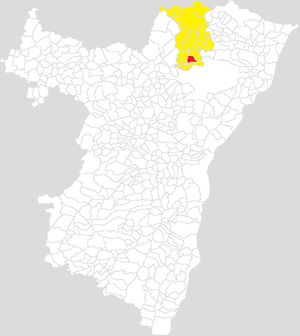
Communauté de communes Sauer-Pechelbronn
Cet article répertorie les 24 communautés de communes du Bas-Rhin, classées par ordre alphabétique, et liste, pour chaque, les communes les composant et le chef-lieu marqué en gras.
La Communauté de communes Sauer-Pechelbronn est une des intercommunalités qui composent le Pays de l'Alsace du Nord située dans le département du Bas-Rhin et la région Grand Est.